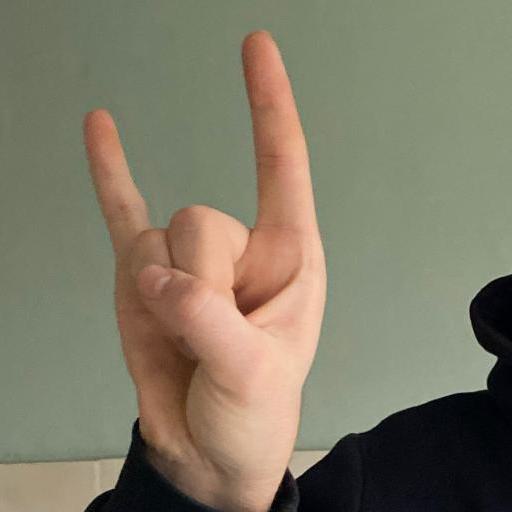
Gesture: rock